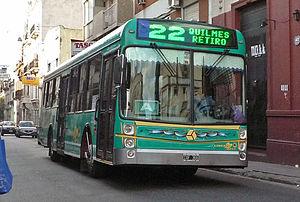
La société Materfer est une société de construction de matériel ferroviaire installée à Cordoba en Argentine. Elle a été fondée par Fiat Ferroviaria en 1958 qui en a fait sa principale filiale industrielle en dehors de l'Italie. La société a été vendue à l'industriel argentin Sergio Taselli en 2002 lorsque le groupe italien décida de se retirer du secteur ferroviaire.